Boulton Paul P.111

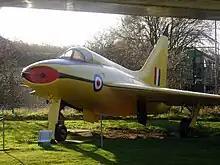
The Boulton Paul 111A on display at the Midland Air Museum

Powered ground testing of the P.111 commenced during early autumn 1950 almost immediately after construction of the sole aircraft had been completed; it took roughly three years to build. While company testing was started at Pendeford Airfield, Staffordshire, its relatively short grass airstrips were deemed unsuitable for anything further than taxiing upon. Accordingly, the aircraft was dismantled and transported by road to RAF Boscombe Down, Wiltshire, where it was reassembled and prepared for its first flight.